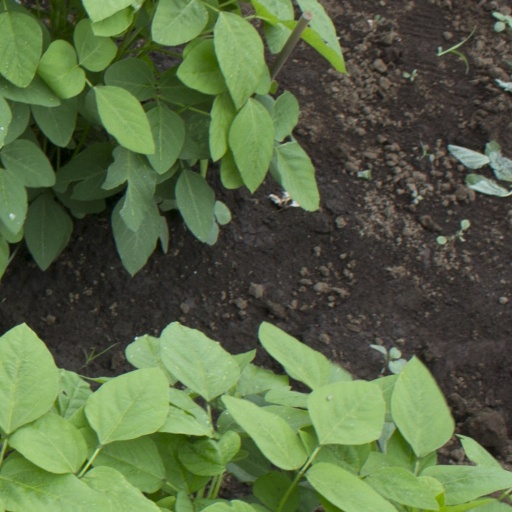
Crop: soybean